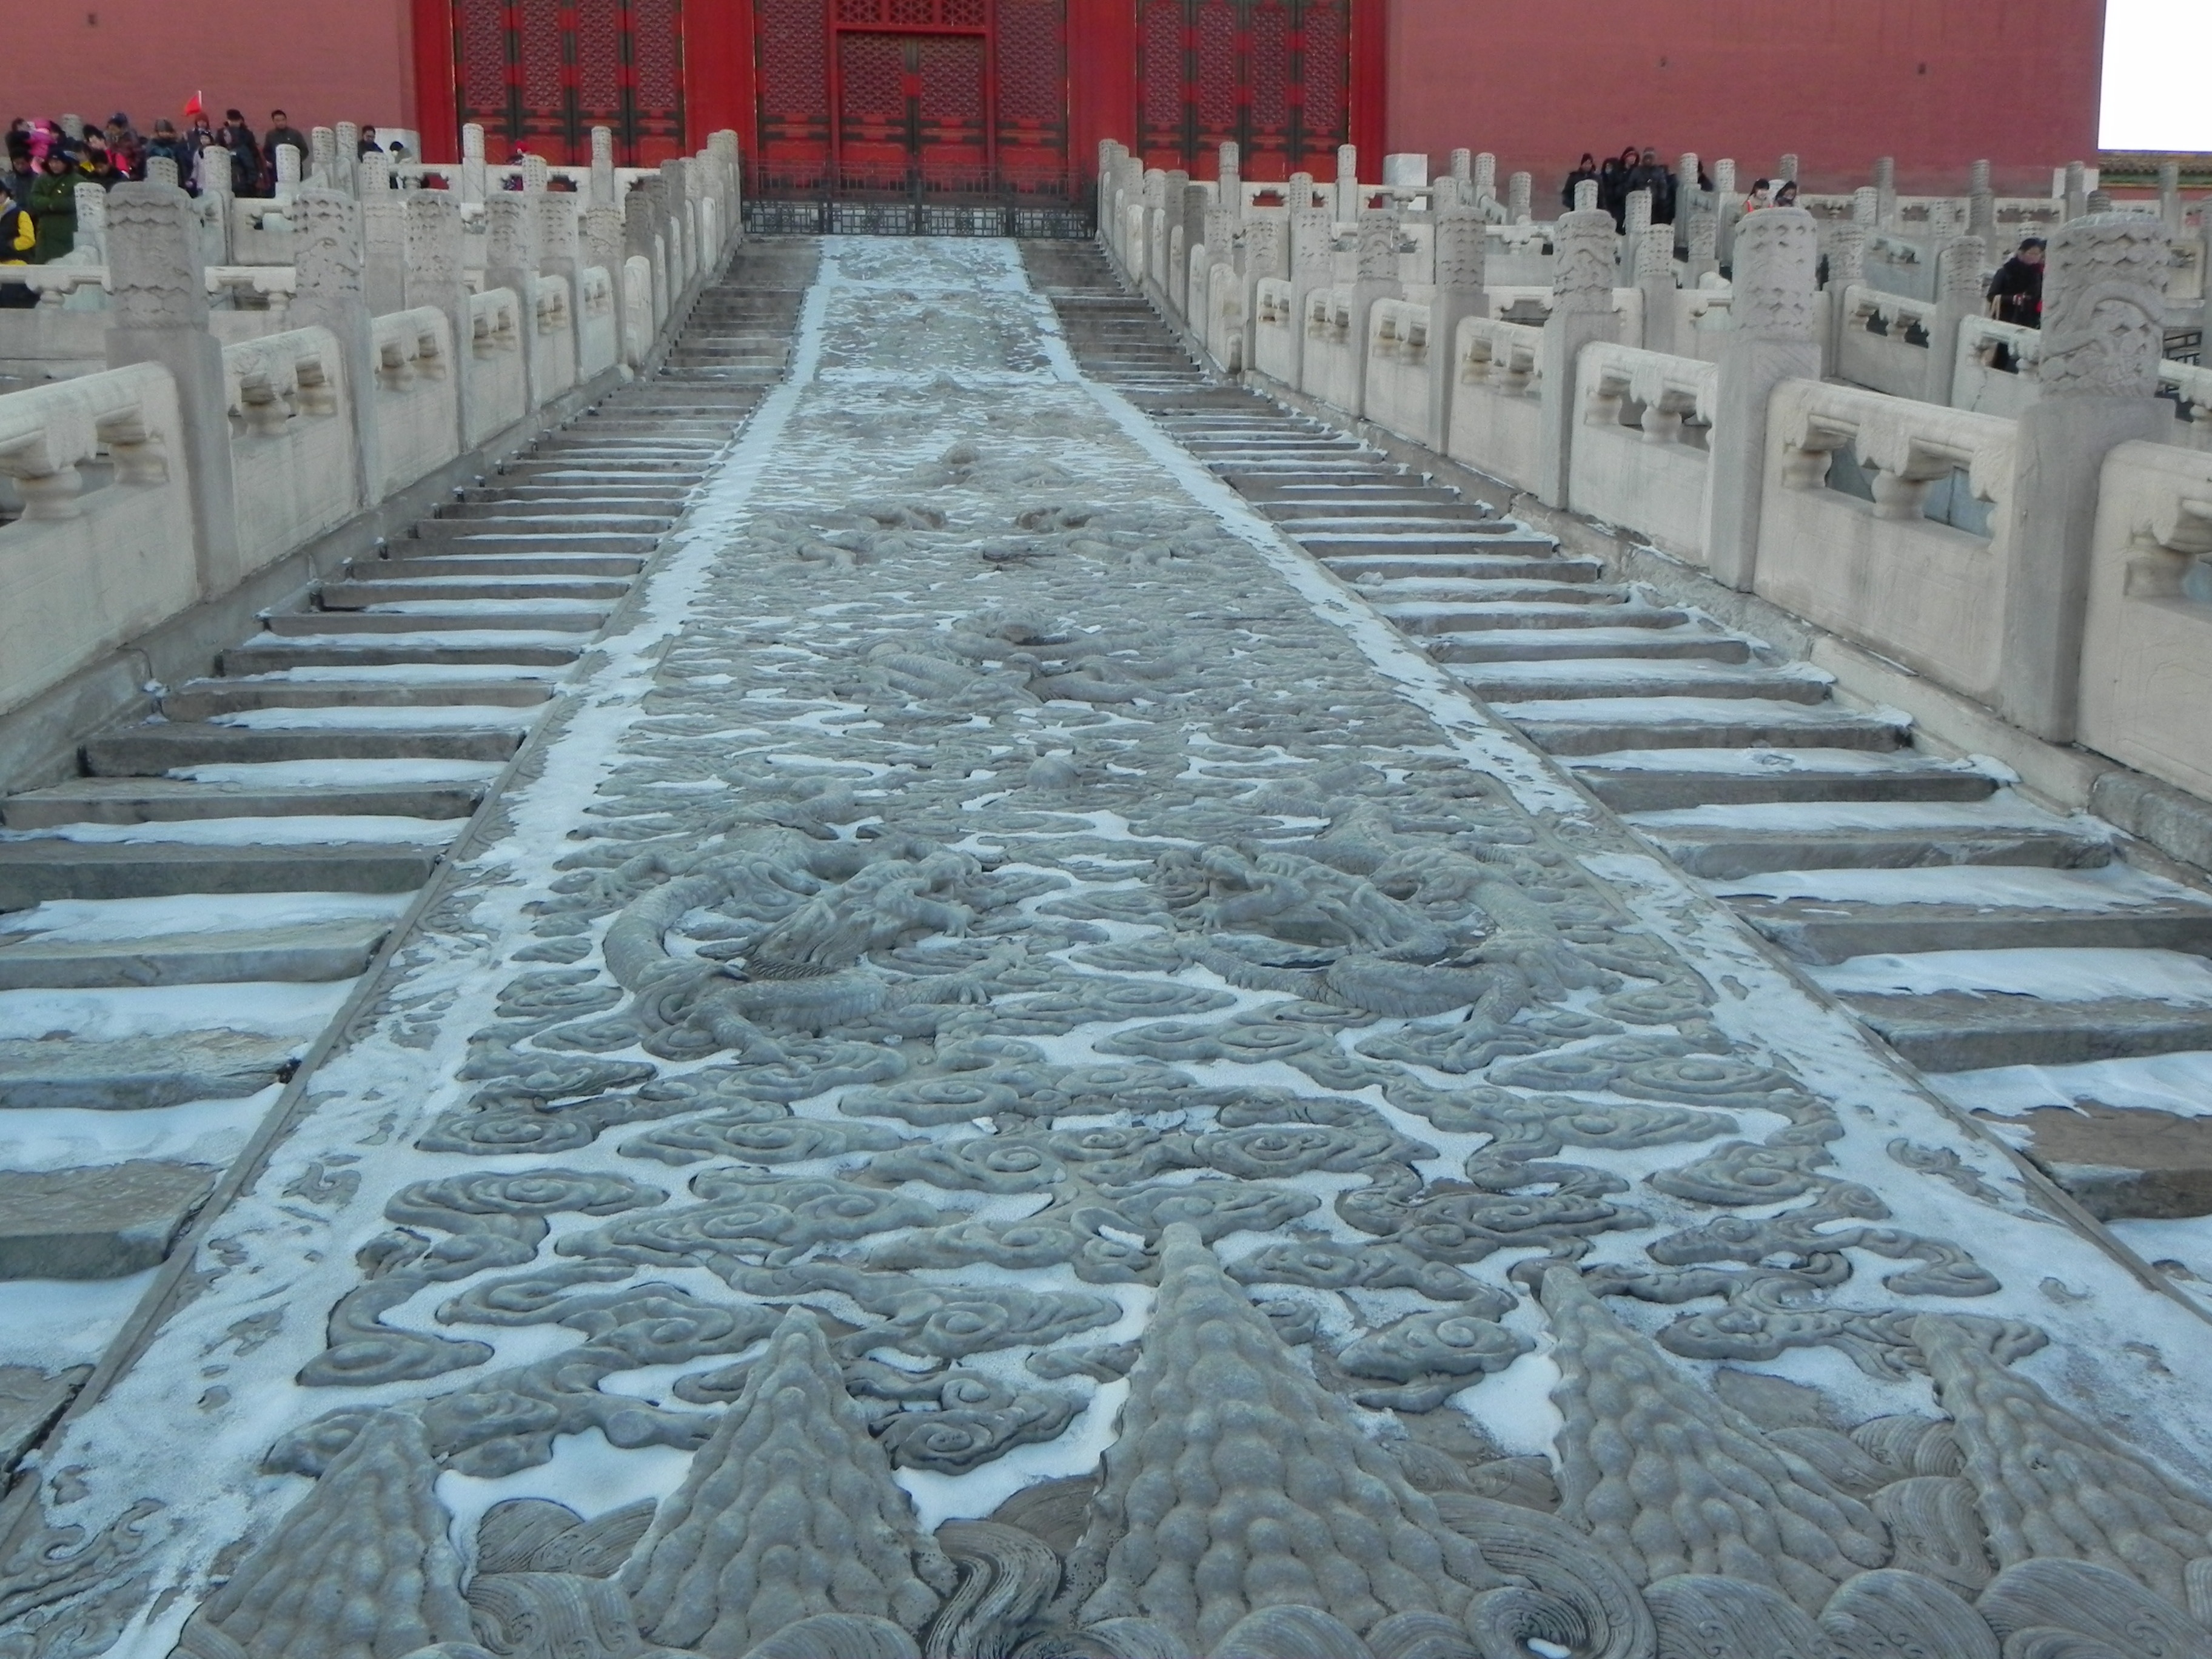
building, beijing, the national palace museum, flooring